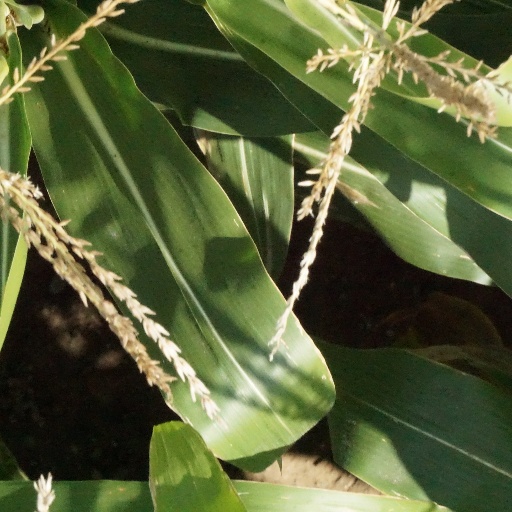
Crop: maize; corn